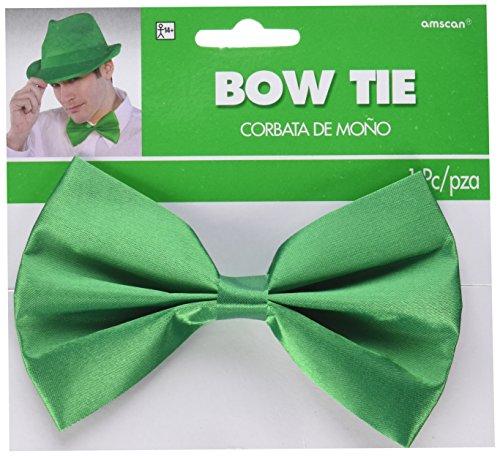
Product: Amscan Bow Tie, Party Accessory, Green
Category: Toys & Games | Dress Up & Pretend Play | Accessories
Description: Complement any costume with this green bow tie.
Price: $7.16
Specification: ProductDimensions:7.4x7.4x3.6inches|ItemWeight:4.8ounces|ShippingWeight:10.4ounces(Viewshippingratesandpolicies)|DomesticShipping:ItemcanbeshippedwithinU.S.|InternationalShipping:ThisitemcanbeshippedtoselectcountriesoutsideoftheU.S.LearnMore|ASIN:B00A3VDT8G|Itemmodelnumber:397290.03|Manufacturerrecommendedage:4-12years